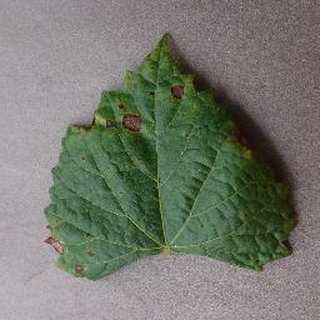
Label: grape_black_rot